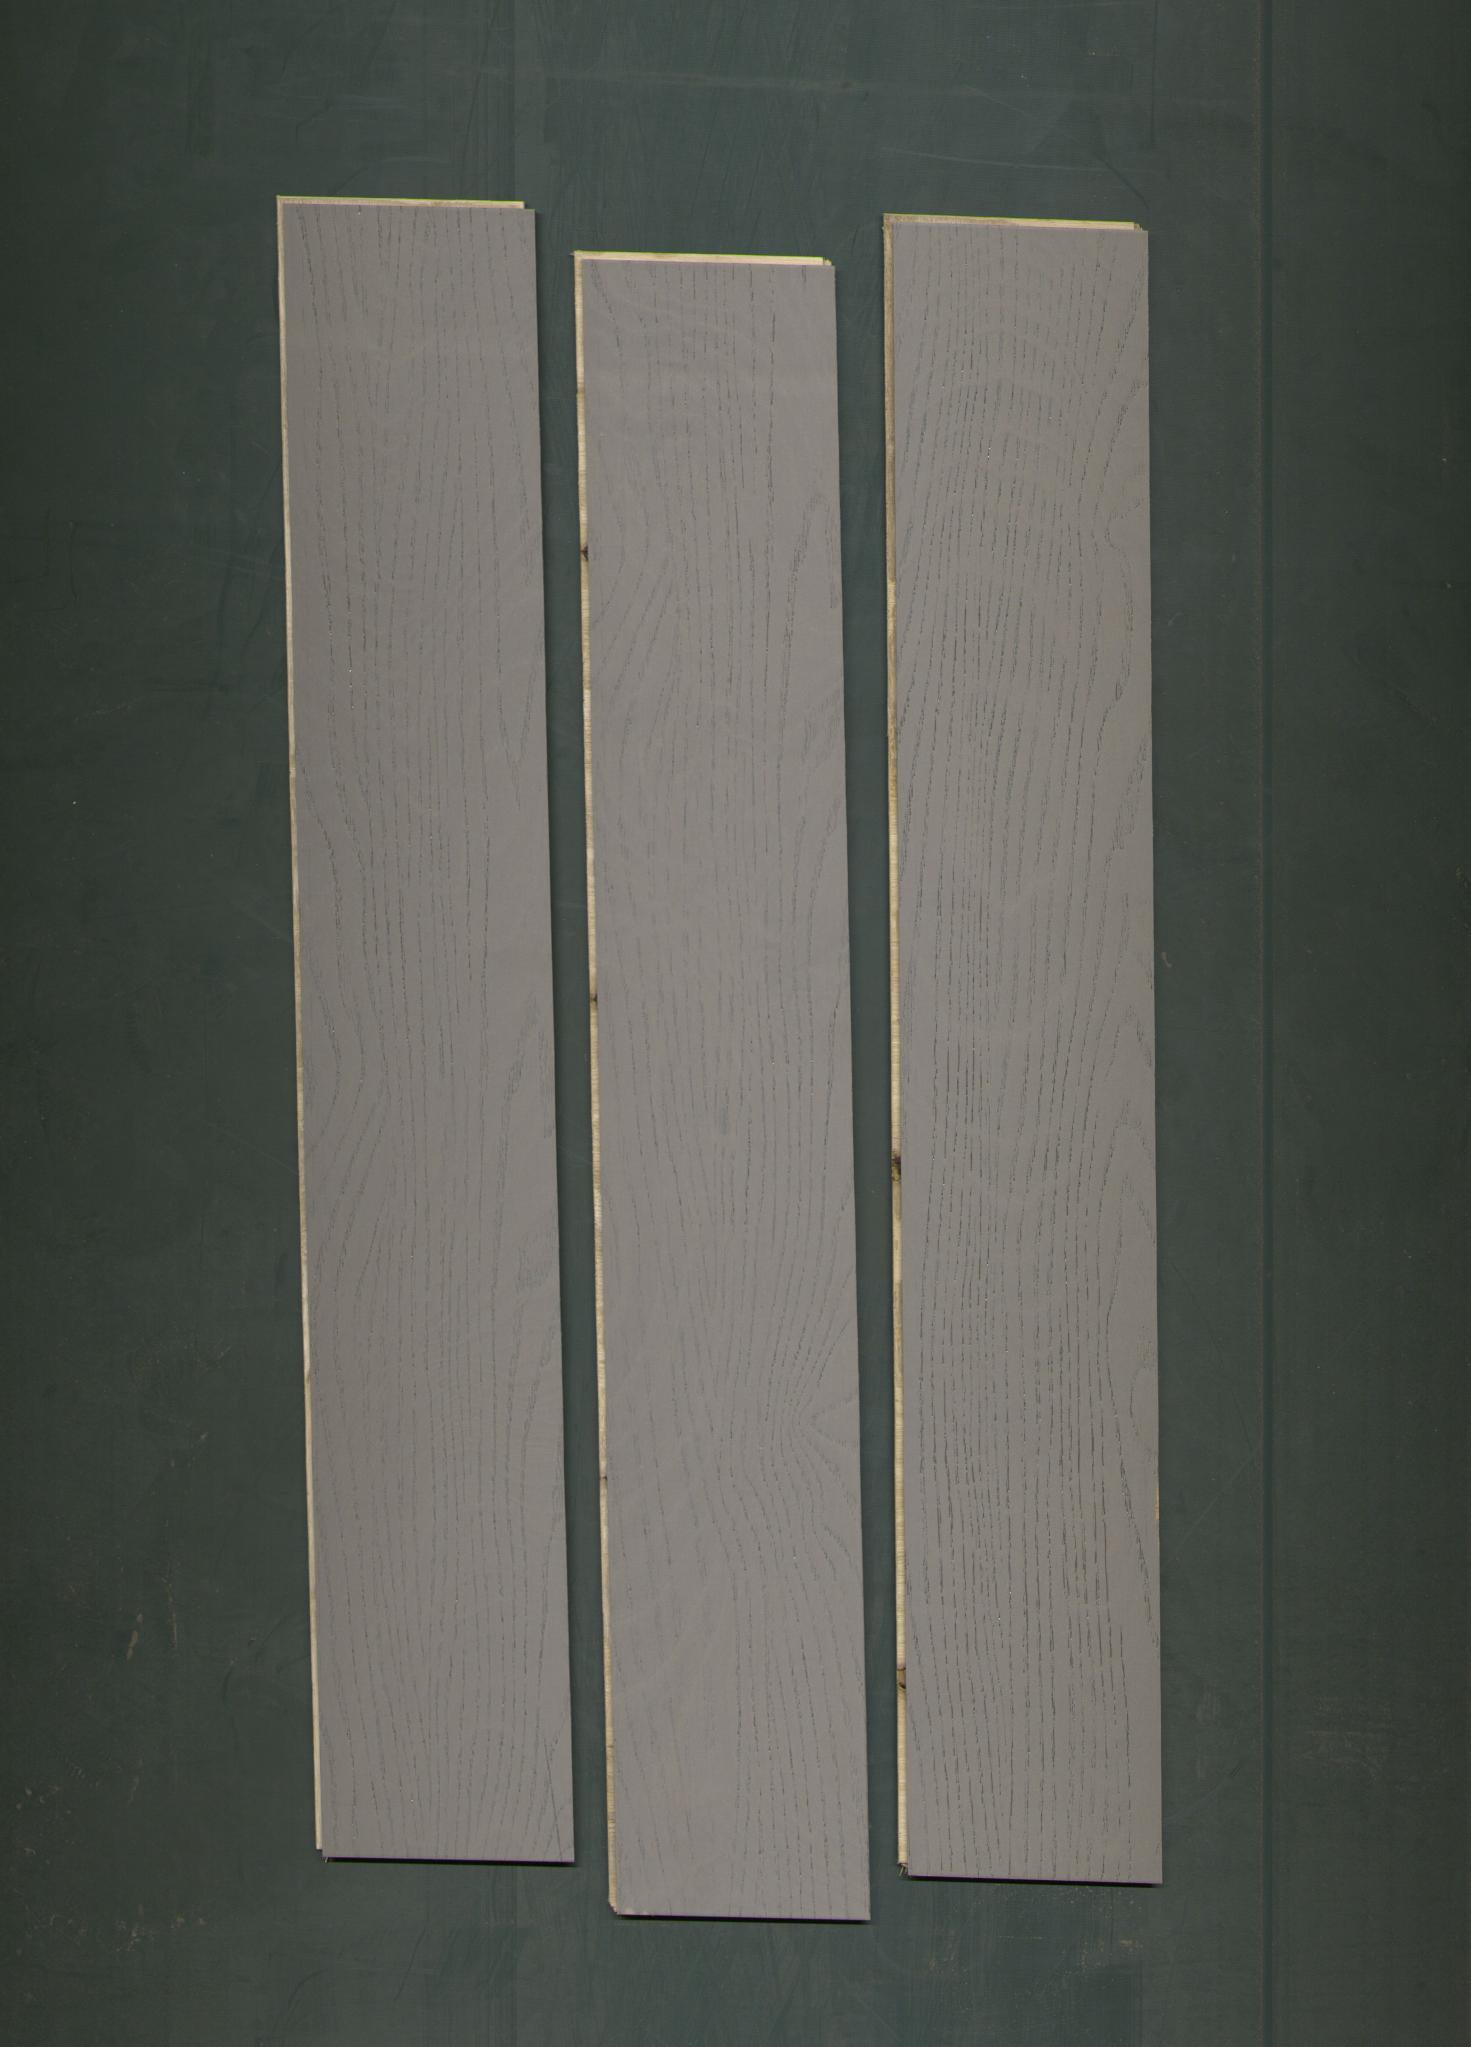
Label: mixers